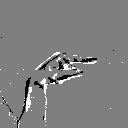
ASL letter: g